Odontogenic keratocyst

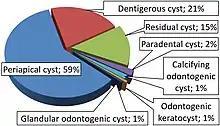
Relative incidence of odontogenic cysts. "Odontogenic keratocyst" is labeled at bottom right.

Odontogenic keratocysts originate from the odontogenic epithelium (dental lamina) in the alveolus left from tooth development stages. They are mainly thought to arise from rests of Serres.